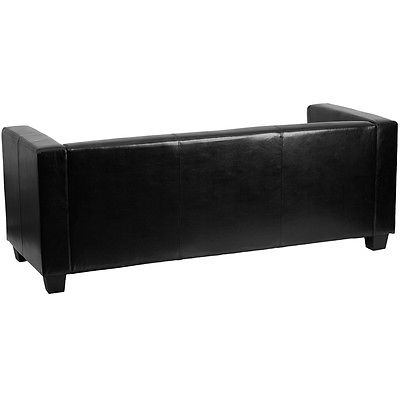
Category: sofa